On Thorns I Lay

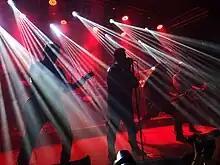
On Thorns I Lay in 2019 at Demon's Gate Festival in Athens, Greece

On Thorns I Lay is a Greek death-doom and gothic metal band founded in Athens in 1992. The group has gone through different stylistic facets throughout its career, starting with death metal in their early days, then transitioning to a blackened death-doom symphonic style with their first EP, and later embracing atmospheric doom-death in their early albums and later gothic metal with their subsequent albums. On Thorns I Lay is among the bands of the first major gothic doom wave that systematized the principle of contrasting vocals known as the "beauty and the beast" style that became popular in the late 1990s. Towards the end of the first part of their career in the early 2000s, they shifted towards a more stripped-down and introspective rock-metal style.